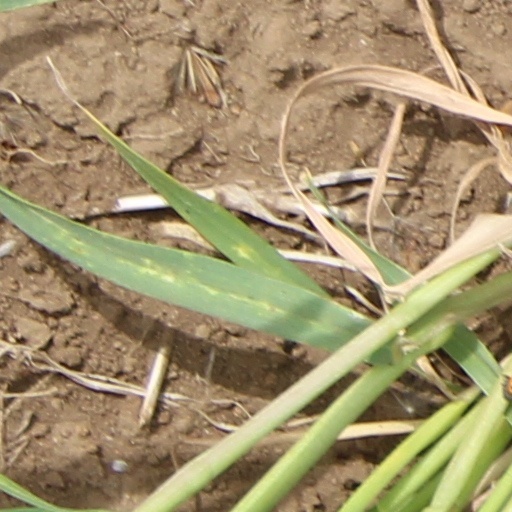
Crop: wheat